Bibliothèque Pascal

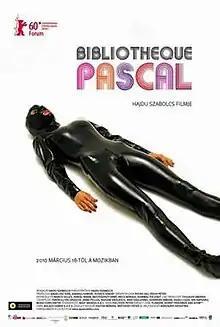
Film poster

Bibliothèque Pascal is a 2010 Hungarian drama film written and directed by Szabolcs Hajdu. The film was selected as the Hungarian entry for the Best Foreign Language Film at the 83rd Academy Awards, but it did not make the final shortlist.